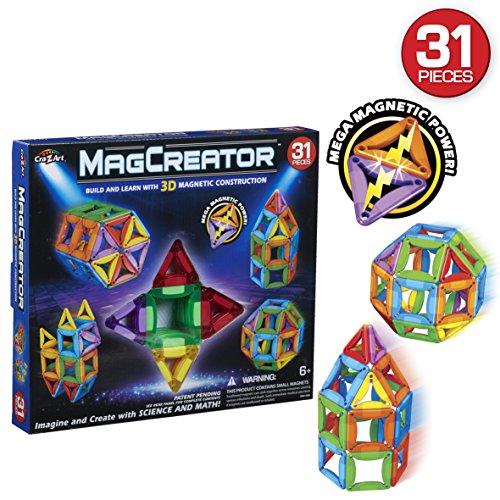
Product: Cra-Z-Art Magcreator 31Piece Magnetic Construction Set
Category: Toys & Games | Building Toys | Building Sets
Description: The ultimate 3D magnetic building set for fun and learning.
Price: $29.99
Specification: ProductDimensions:12.5x2x10.8inches|ItemWeight:1.48pounds|ShippingWeight:2.2pounds(Viewshippingratesandpolicies)|DomesticShipping:ItemcanbeshippedwithinU.S.|InternationalShipping:ThisitemcanbeshippedtoselectcountriesoutsideoftheU.S.LearnMore|ASIN:B01N0LDFMY|Itemmodelnumber:35900|Manufacturerrecommendedage:6months-8years